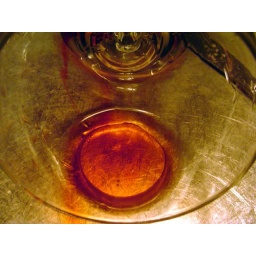
Just some red wine in the sink